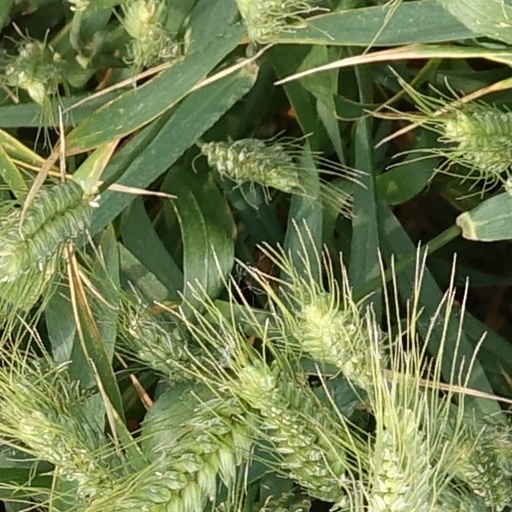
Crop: wheat